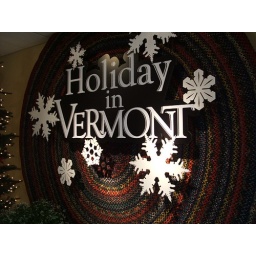
annual flower show,this years theme Holiday in Vermont; trains and train sets in Vermont